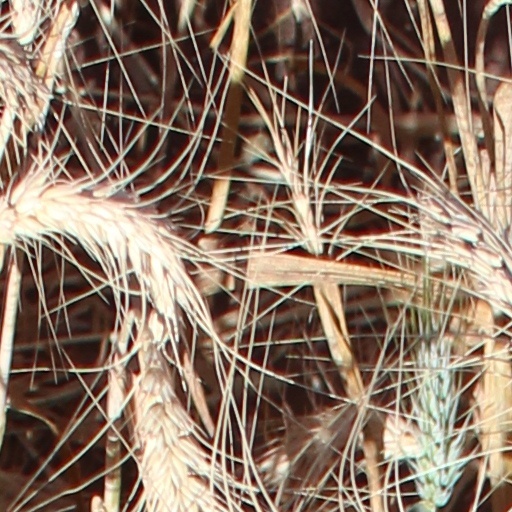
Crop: wheat